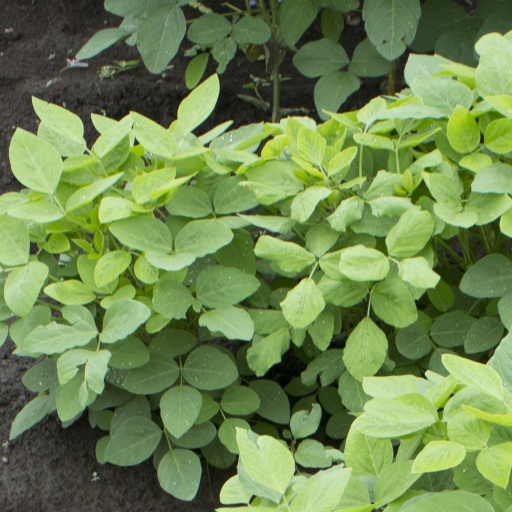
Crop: soybean